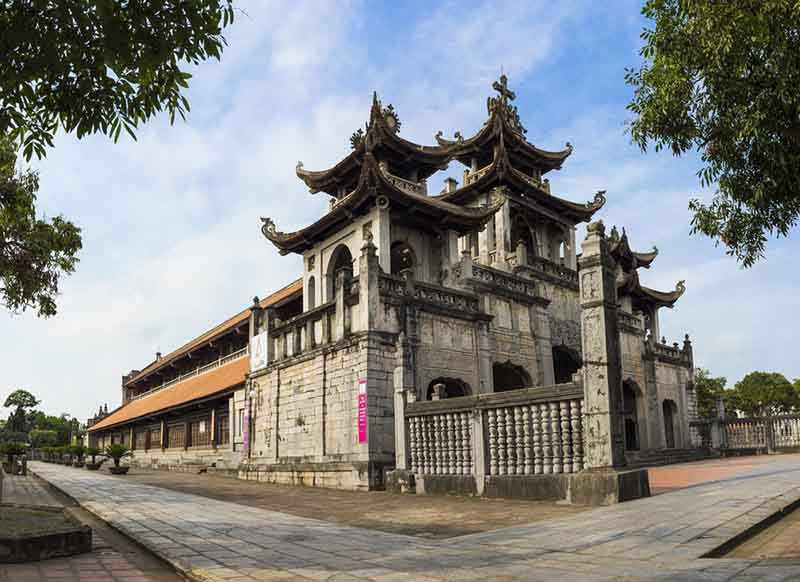
user: text: Mái của tòa nhà dài bên trái có màu gì?
assistant: text: Màu cam

user: text: Tòa kiến trúc trung tâm có bao nhiêu tầng mái cong trang trí?
assistant: text: Hai

user: text: Tòa kiến trúc đá trong hình có tên là gì?
assistant: text: Nhà thờ Phát Diệm

user: text: Điểm đặc biệt về phong cách kiến trúc của nhà thờ này là gì?
assistant: text: Là sự kết hợp độc đáo giữa kiến trúc nhà thờ Công giáo phương Tây và kiến trúc đình chùa truyền thống Việt Nam.

user: text: Hai đặc điểm kiến trúc nào nổi bật trên mái của tòa nhà trung tâm và chúng thể hiện sự giao thoa văn hóa ra sao?
assistant: text: Hai đặc điểm nổi bật là mái ngói cong truyền thống kiểu đình chùa Việt Nam và cây thánh giá phương Tây. Chúng thể hiện sự kết hợp hài hòa giữa văn hóa Á Đông và Công giáo.